West Alexander Historic District

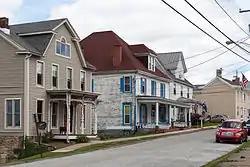
Houses near 125 Main St, looking east

West Alexander Historic District is a historic district in West Alexander, Pennsylvania.